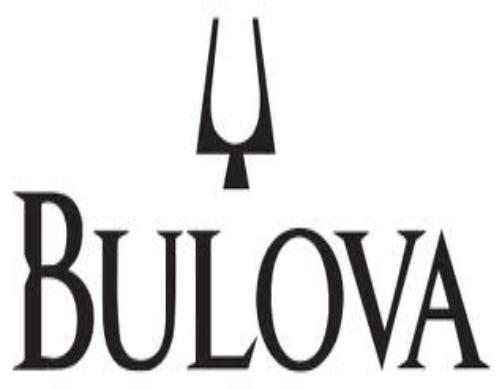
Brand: Bulova
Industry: Clothes